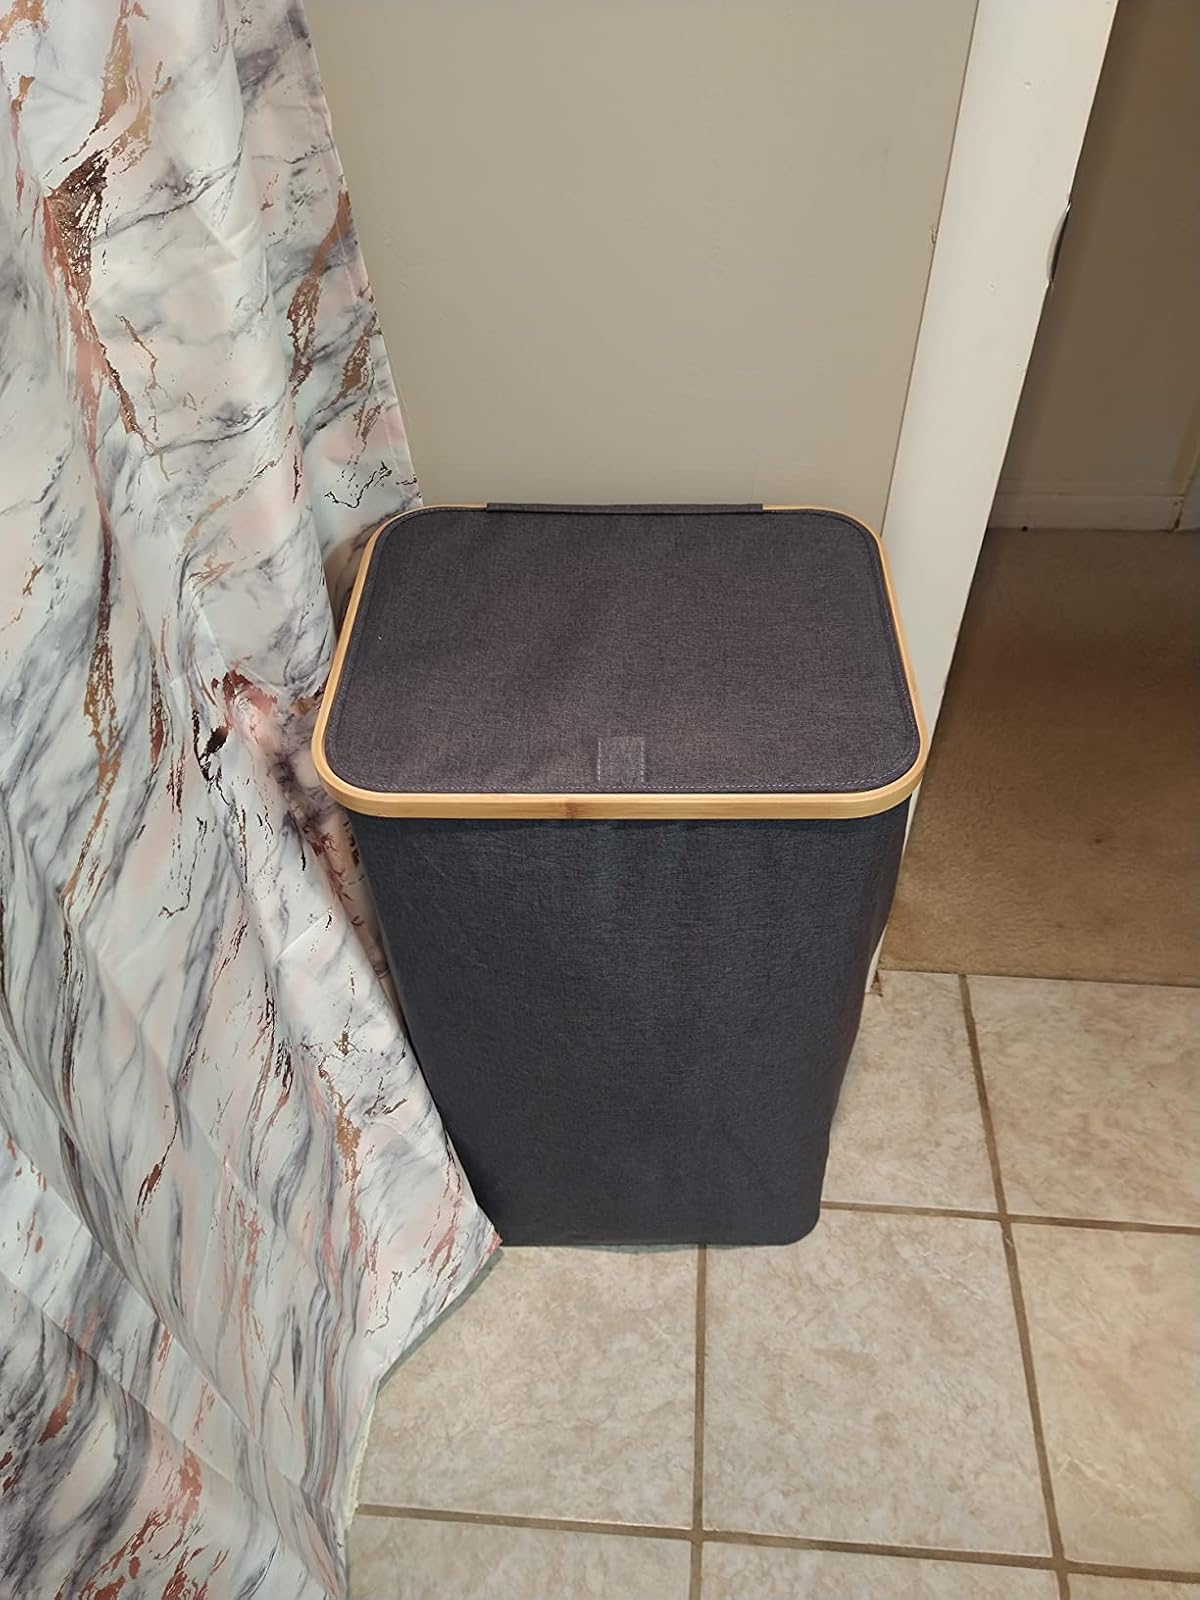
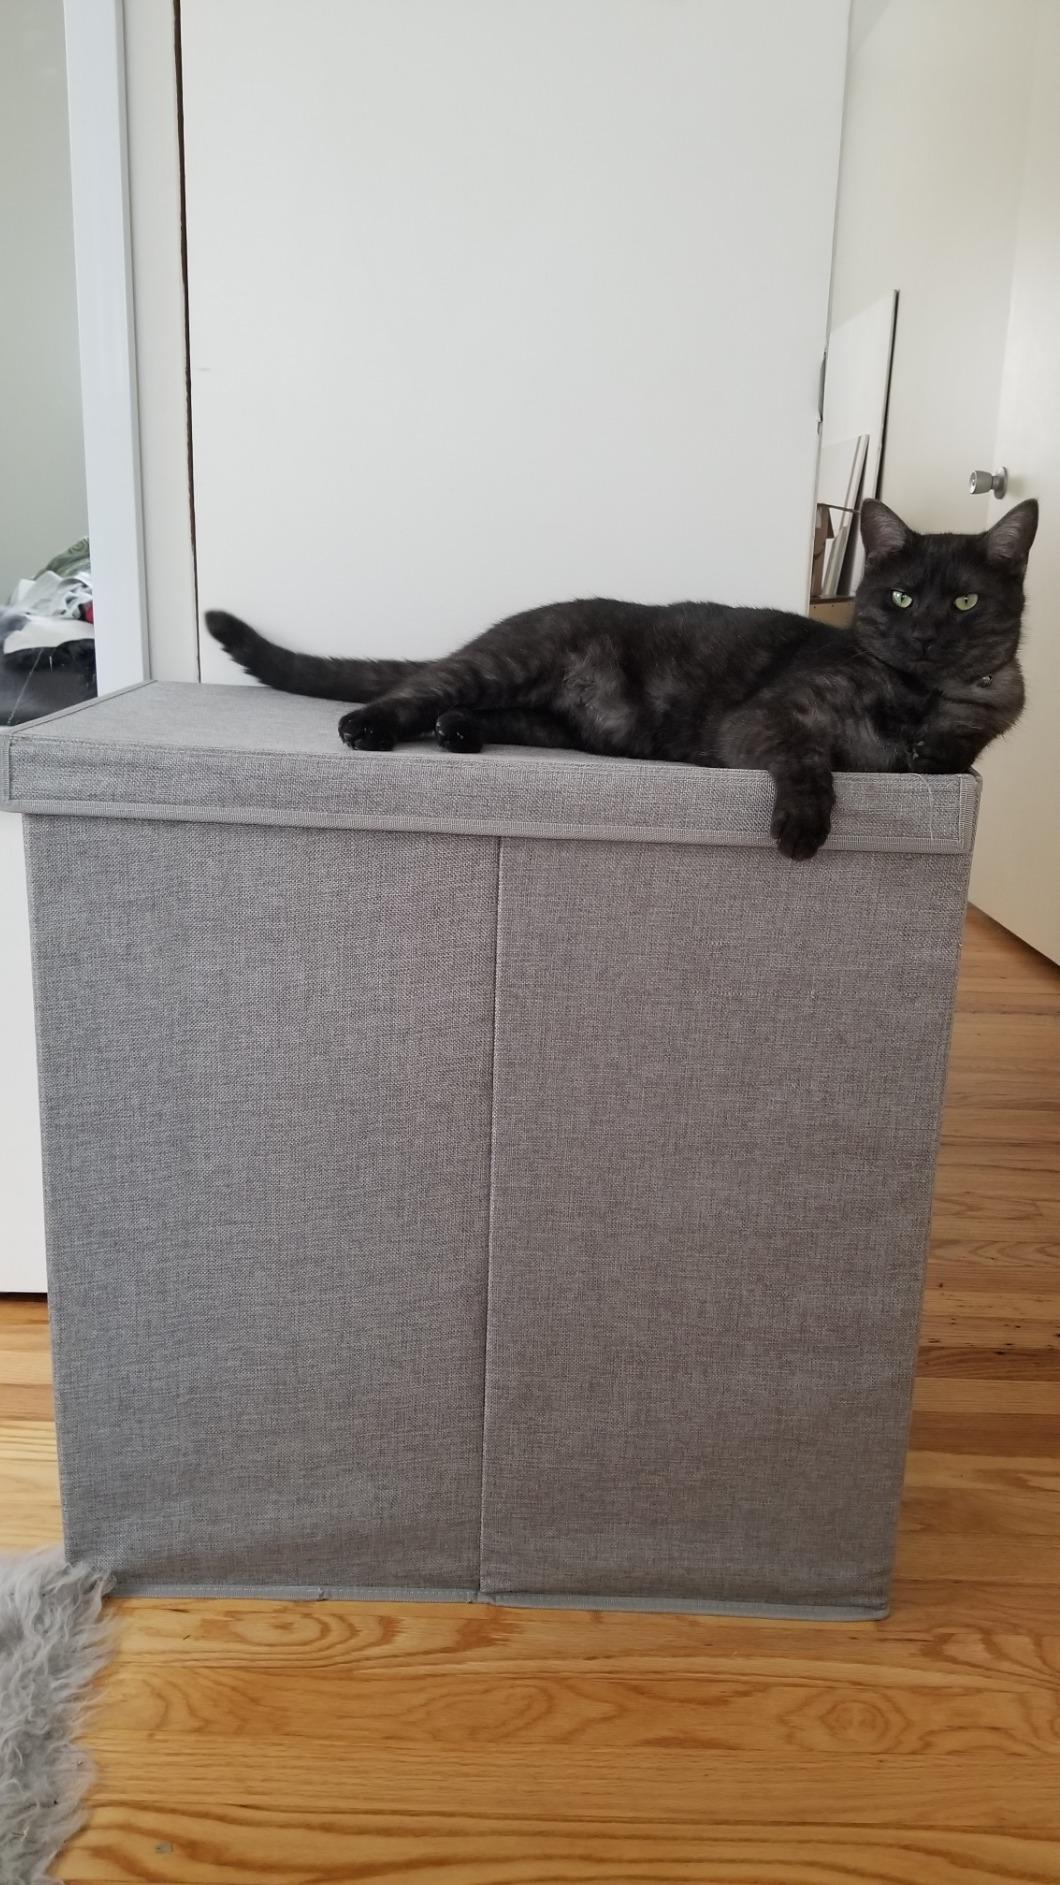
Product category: items_hamper
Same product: no